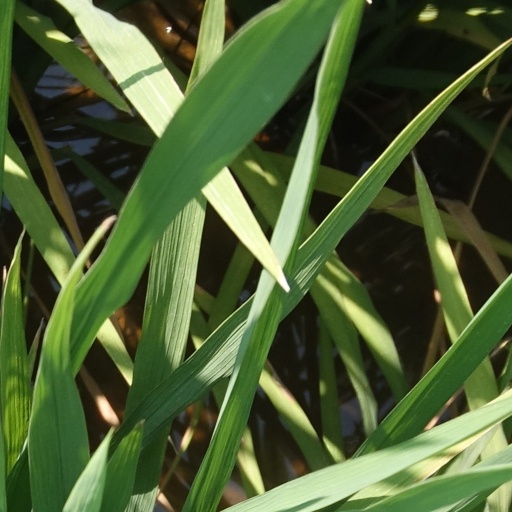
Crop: rice